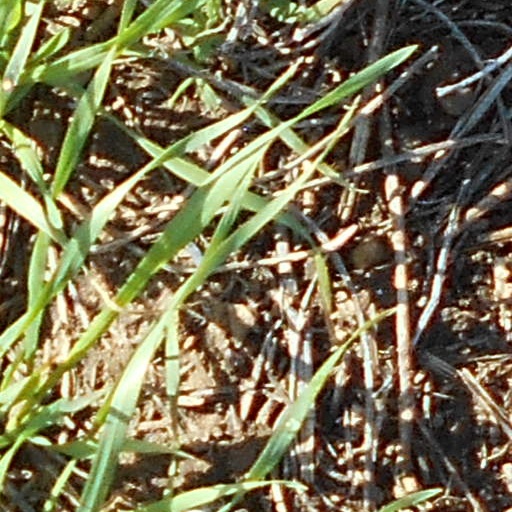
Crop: wheat